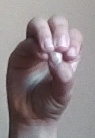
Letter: ha